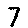
Label: 7